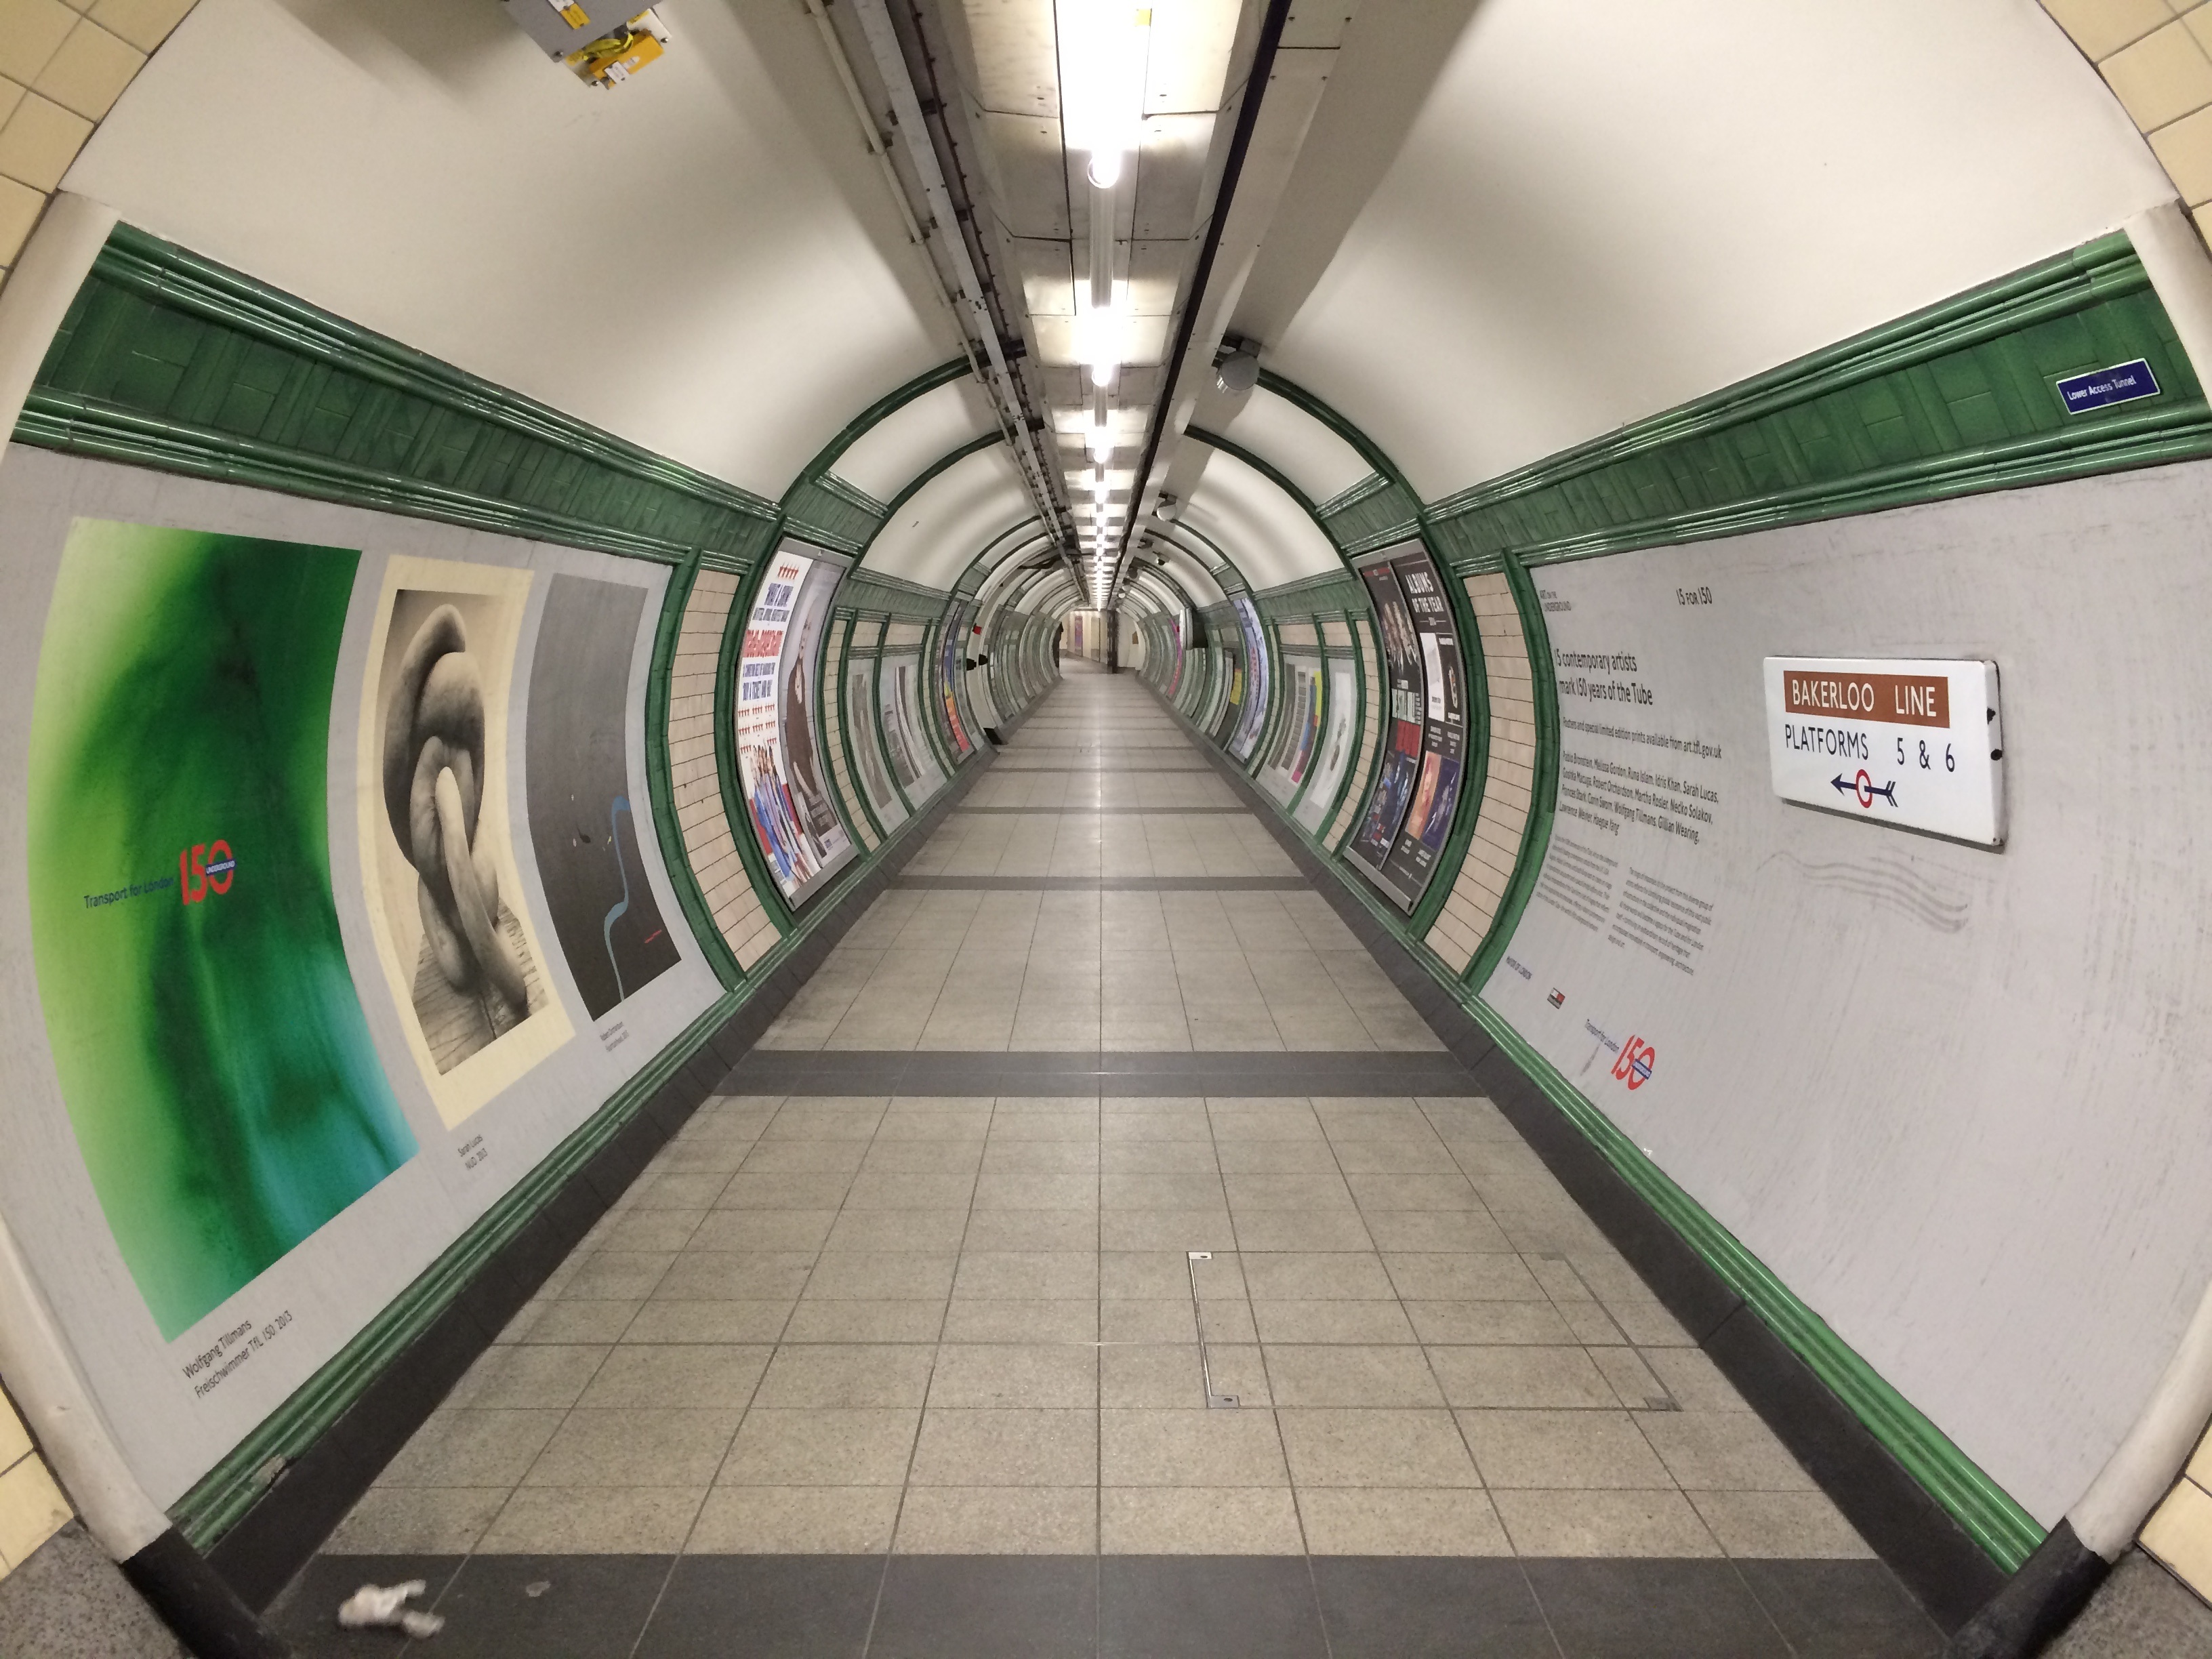
tunnel, escalator, subway, underground, green, public transportation, public transport, metro station, infrastructure